Supersize (album)

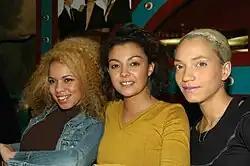
David became the first German female rap act to have a number-one album in Germany since Tic Tac Toe ("pictured") topped the chart in 1997.

"Supersize" was supported by seven singles released throughout 2019—"Orbit" (25 January), "Gib Ihm" (15 February), "Ice" (5 April), "Fliegst Du mit" (17 May), "On Off" (28 June), "Brillis" (23 August) and "Nur mit dir" (20 September). While all of them reached the top ten on the German singles chart and at least the top 15 and 30 in Austria and Switzerland, respectively, "Gib Ihm" became David's first number-one in Germany. The Bundesverband Musikindustrie (BVMI) and the Austrian International Federation of the Phonographic Industry (IFPI AUT) awarded platinum certifications to "Gib Ihm" and gold certifications to "On Off". Except for "Orbit", each single received a music video; "Gib Ihm" broke the record for the fastest German music video to amass one million views, achieving the feat in five hours and 52 minutes. The visual for "On Off" was controversial, with David being accused of blackfishing due to the darker make-up she wore in it.